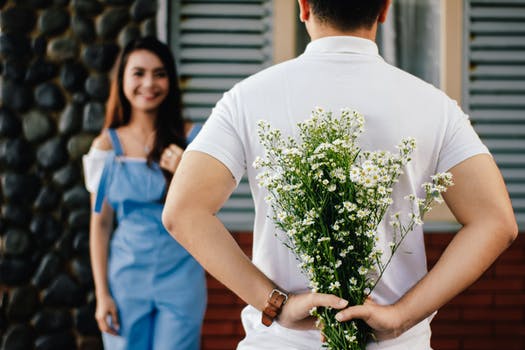
Label: No Watermark